Automated Transfer Vehicle

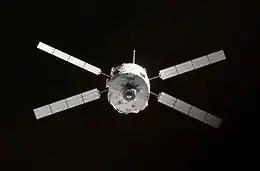
Jules Verne ATV at ISS, 2008

The first flight of the ATV was delayed on multiple occasions prior to its launch on 9 March 2008. It was named "Jules Verne", in memory of the first science fiction writer of modern times. The "Jules Verne" carried two of the author's original handwritten manuscripts, to be received by the ISS crew as symbolic tokens of the success of the maiden flight.